William Sterling Parsons

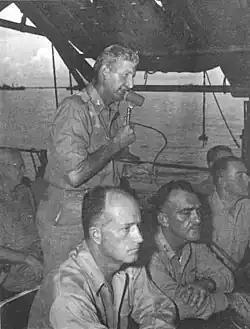
News conference on board the amphibious command ship during Operation Crossroads. In foreground is Parsons, Major General William E. Kepner and Vice Admiral William H. P. Blandy. Colonel Stafford L. Warren holds the microphone.

On 11 January 1946, Blandy was appointed to command Joint Task Force One (JTF-1), a special force created to conduct a series of nuclear weapon tests at Bikini Atoll, which he named Operation Crossroads, to determine the effect of nuclear weapons on warships. Parsons, who was promoted to the rank of rear admiral on 8 January 1946, became Blandy's Deputy Commander for Technical Direction and Commander Task Group 1.1. Parsons worked hard to make a success of the operation, which he described as "the largest laboratory experiment in history". In addition to the 95 target ships, there was a support fleet of more than 150 ships, 156 aircraft, and over 42,000 personnel.